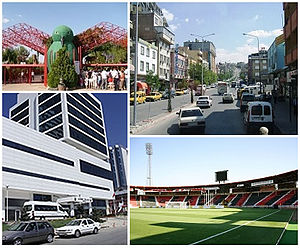
Gaziantep
Gaziantep er en by i det sydlige Tyrkiet med et indbyggertal på 1.556.381, hvilket gør den til landets sjettestørste by. Byen er hovedstad i en provins der også hedder Gaziantep.